Nikolaus Selnecker

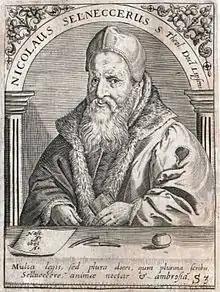
Nikolaus Selnecker

Nikolaus Selnecker (or Selneccer) (December 5, 1530 – May 24, 1592) was a German musician, theologian and Protestant reformer. He is now known mainly as a hymn writer. He is also known as one of the principal authors of the "Formula of Concord" along with Jakob Andreä and Martin Chemnitz.